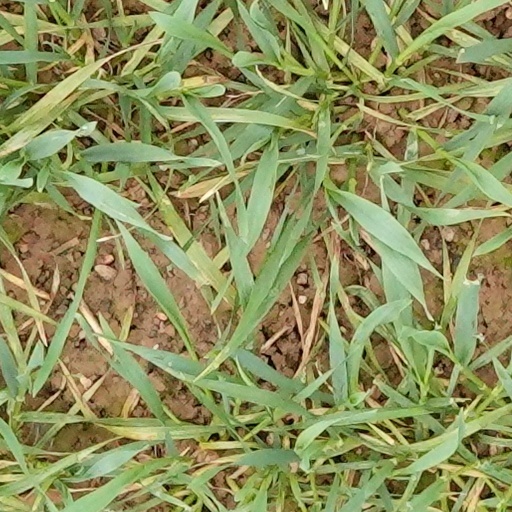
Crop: wheat